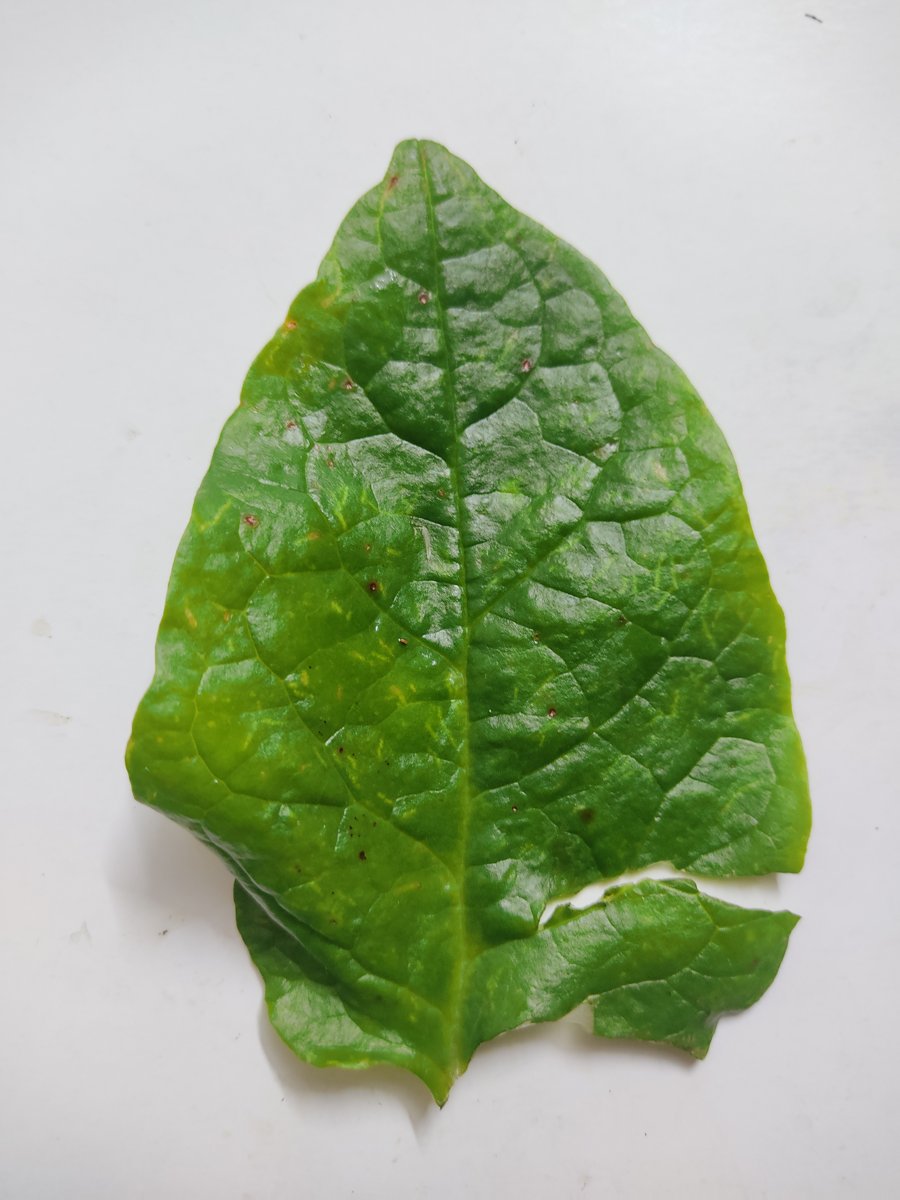
Label: Pest-Damage